Georgia Cayvan

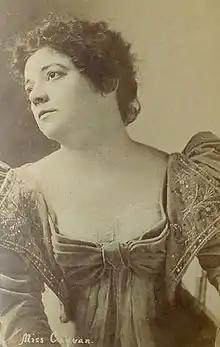
Georgia Cayvan, circa 1888

Georgie Eva Cayvan (August 22, 1857 – November 19, 1906) was a popular stage actress in the United States in the later part of the nineteenth century.